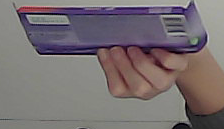
Product: milka_chocolate